Double Dealing (1923 film)

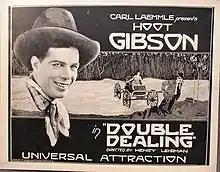
Lobby card

Double Dealing is a 1923 American comedy film directed by Henry Lehrman and featuring Hoot Gibson.